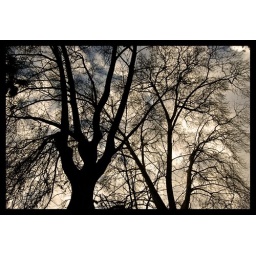
Botanic garden - big tree in the sky